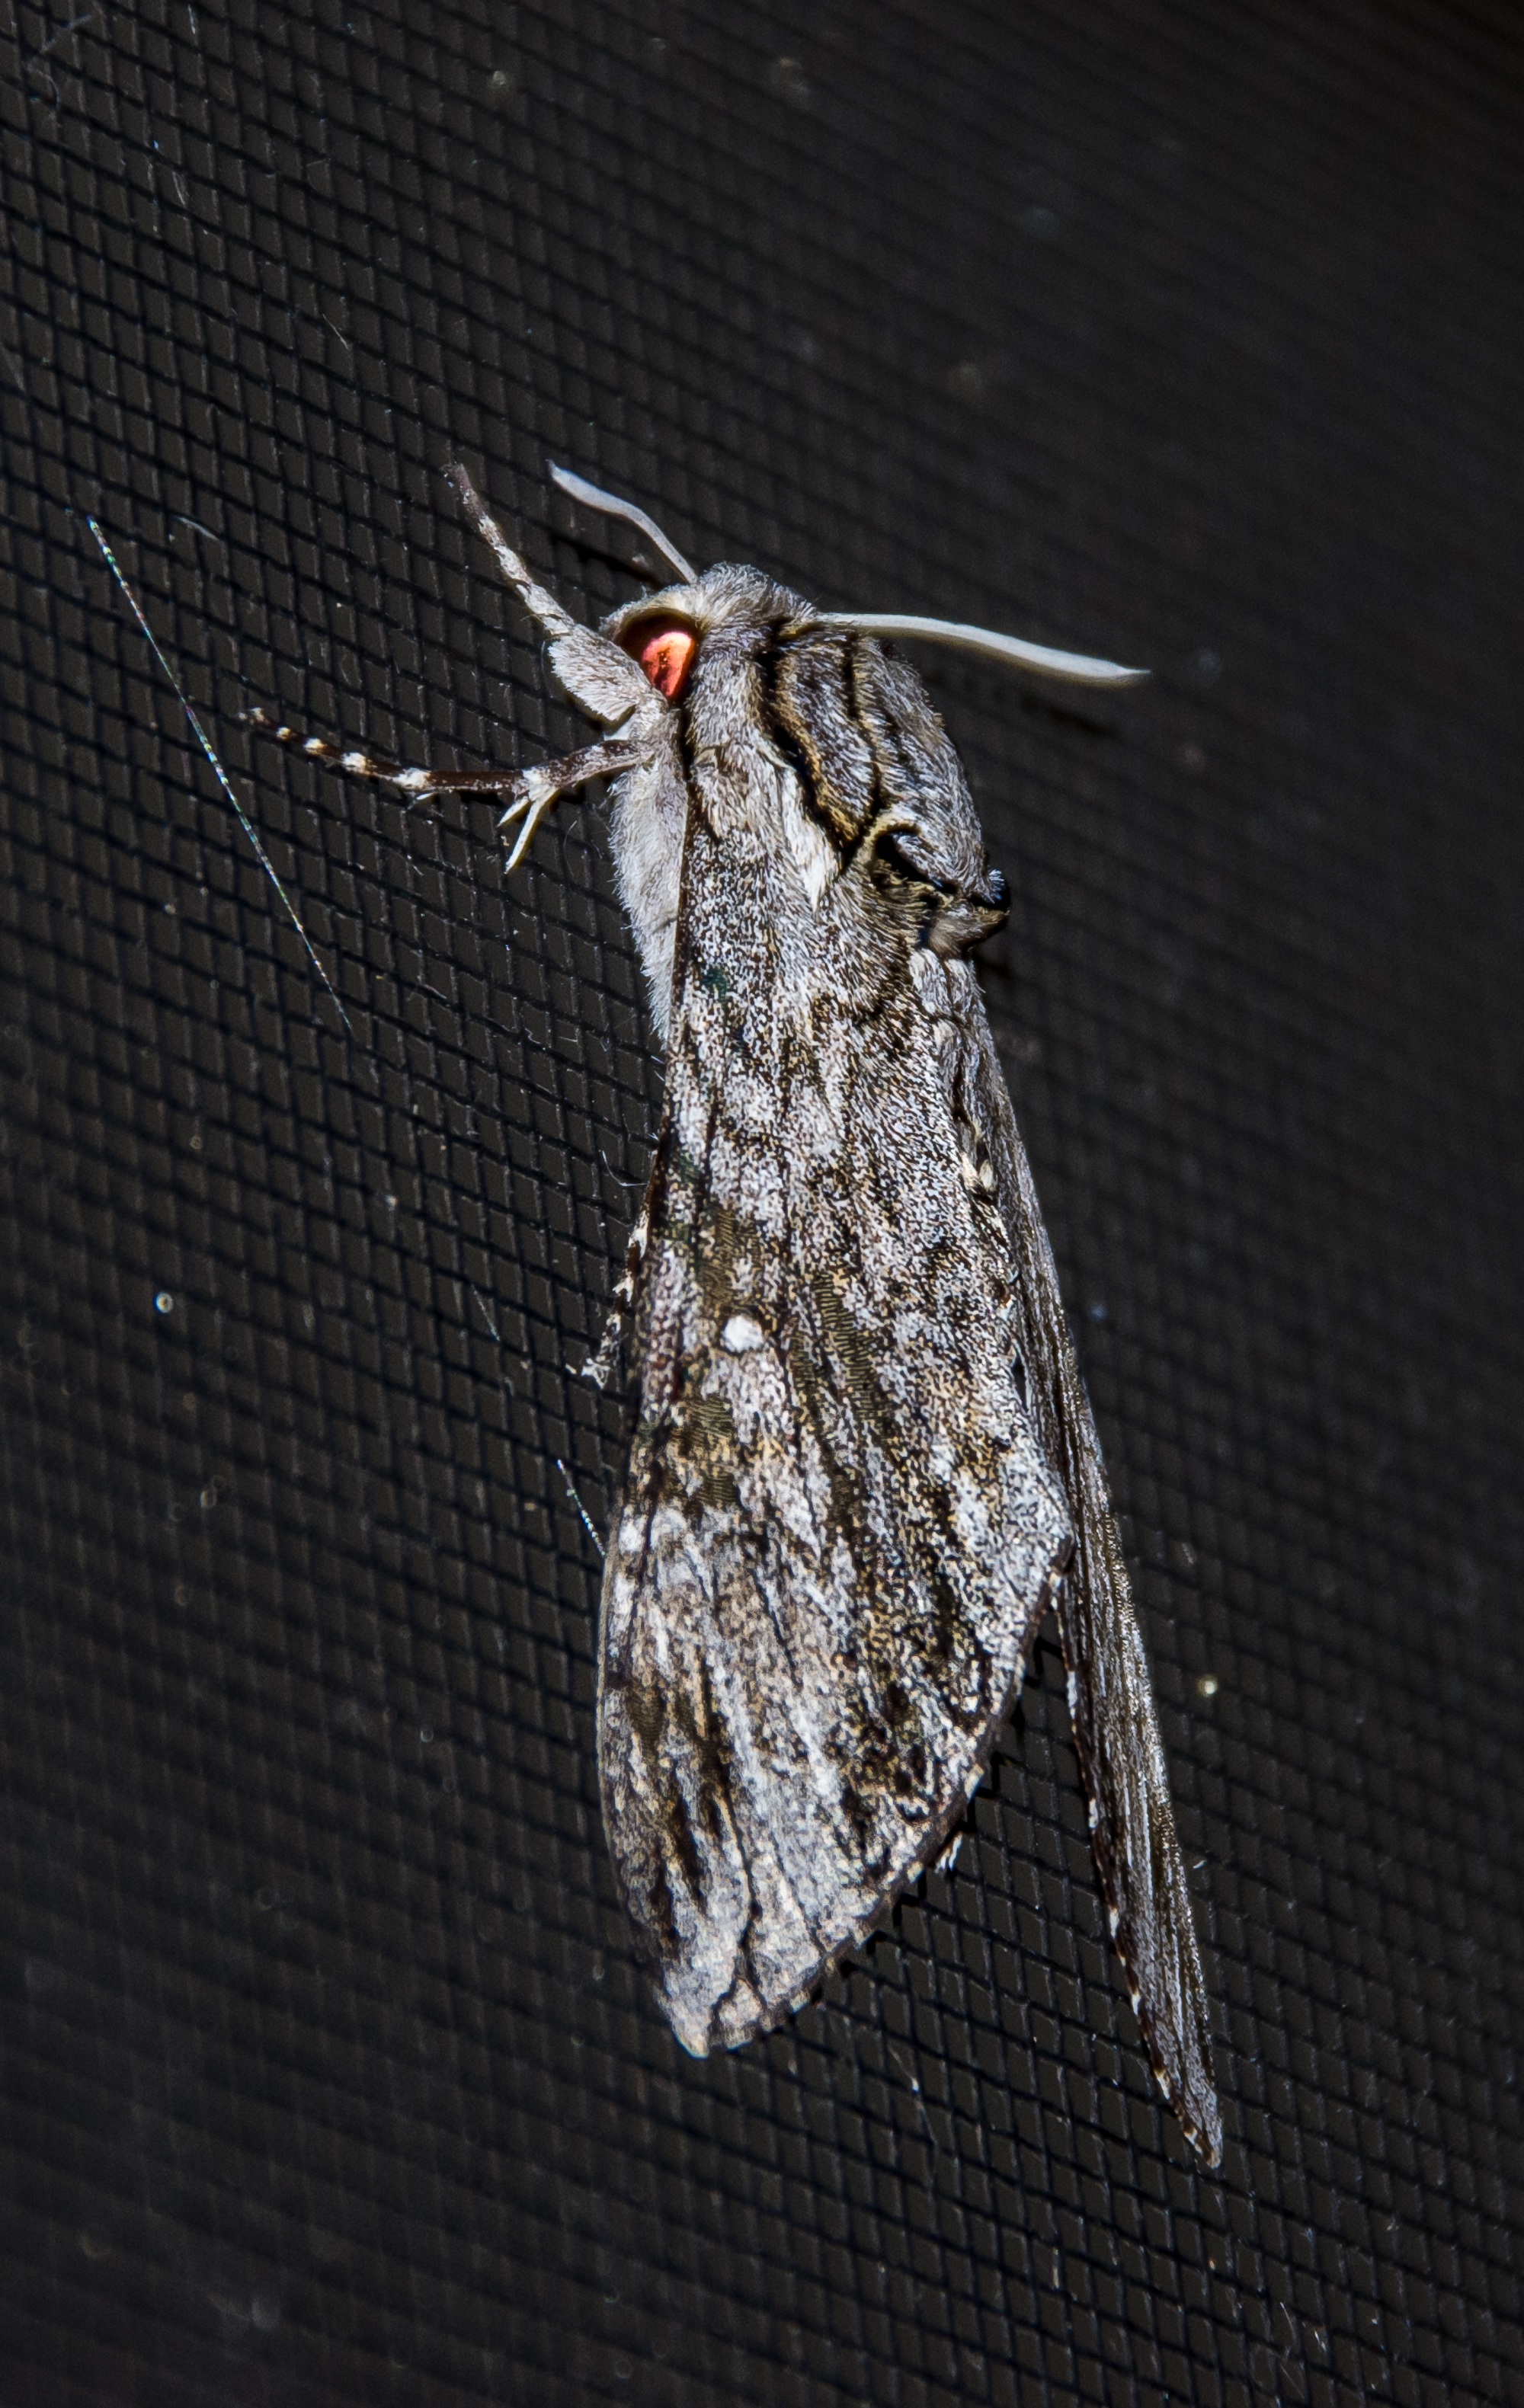
wing, night, fly, wild, insect, moth, black, fauna, invertebrate, close up, australia, grey, large, queensland, macro photography, arthropod, pollinator, moths and butterflies